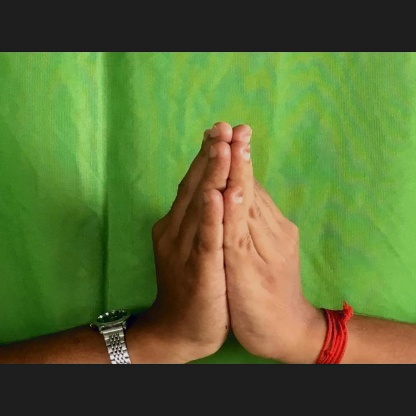
Mudra: Anjali